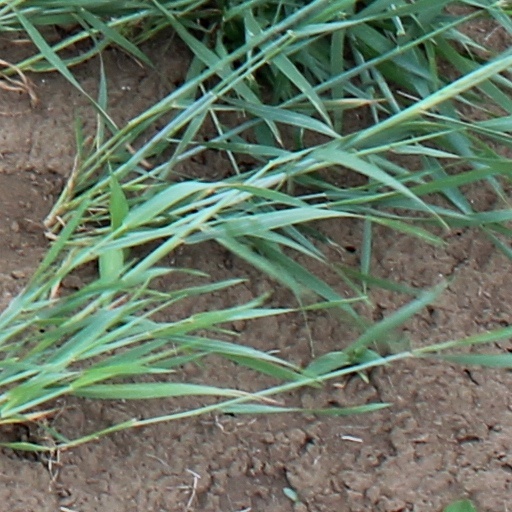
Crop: wheat